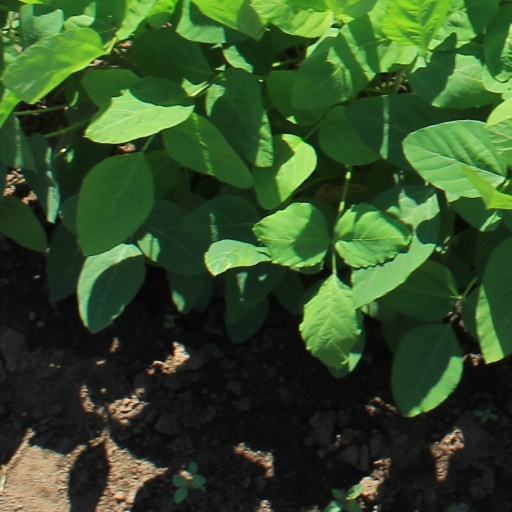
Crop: soybean